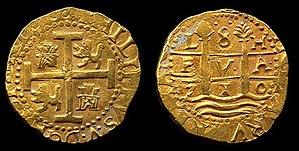
Le trésor de la flotte espagnole de 1715 est la cargaison d'un convoi de la Flotte des Indes allant en Espagne après son passage au Nouveau Monde.